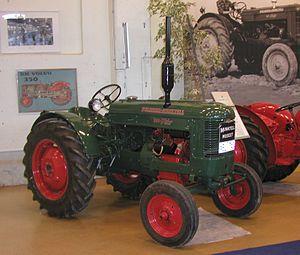
Bolinder-Munktell est une ancienne société suédoise de construction de tracteurs agricoles, de moissonneuse-batteuse, de machines forestières, d'engins de génie civil et de véhicule chenillé en caoutchouc. Elle a été formée en 1932 par la fusion des entreprises Munktell et Bolinder, son motoriste. Elle était basée à Eskilstuna. Son abréviation est communément BM. L'entreprise a fusionné avec Volvo en 1950.